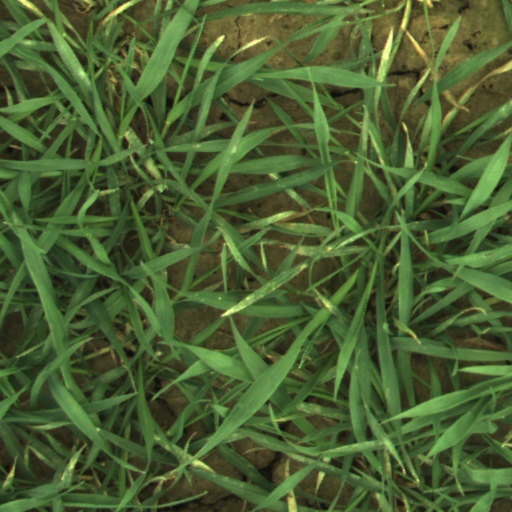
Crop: wheat